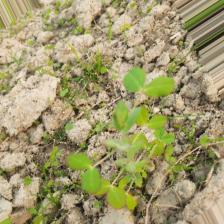
Label: Lentil Rust